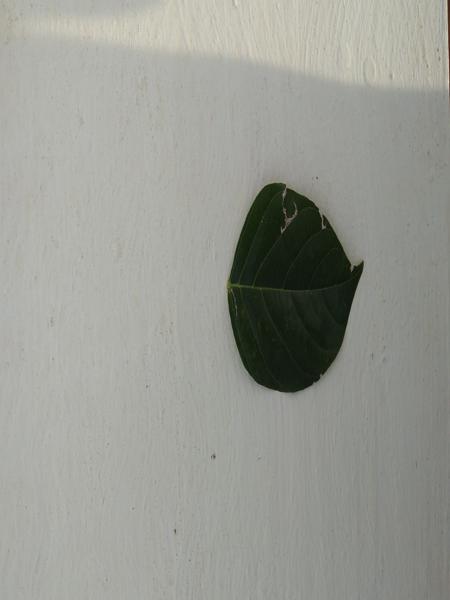
Plant: Honge